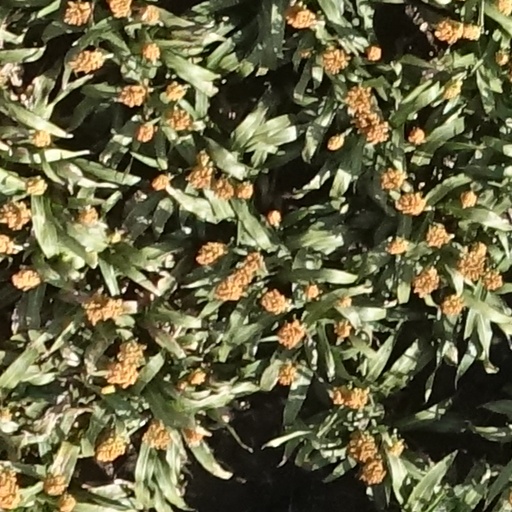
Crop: sorghum